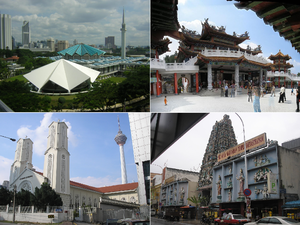
Malaysia / Demografi / Religion
Religiøse bygninger i Kuala Lumpur. Med uret: Det buddhistiske Thean Hou-tempel, det hinduistiske Sri Mahamariamman-tempel, den katolske Johannes-katedral samt Masjid Negara-moskeen.
Malaysia er et land i Sydøstasien, der er delt i en vestlig del på den malaysiske halvø og en østlig del på øen Borneo. På fastlandet grænser Malaysia til Thailand i nord og bystaten Singapore i syd. På Borneo grænser Malaysia til Brunei i nord og Indonesien i syd. Malaysias største by og hovedstad er Kuala Lumpur, der ligger nordvest på fastlandet. Lige syd for Kuala Lumpur ligger den administrative hovedstad Putrajaya. Malaysia er medlem af ASEAN.